Pultenaea rigida

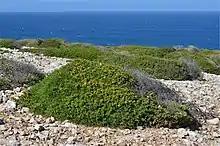
Habit at Anxious Bay

Pultenaea rigida is a species of flowering plant in the family Fabaceae and is endemic to south-eastern South Australia. It is a rigid, erect to prostrate, much-branched shrub with lance-shaped, sharply-pointed leaves and yellow and red to purplish flowers.